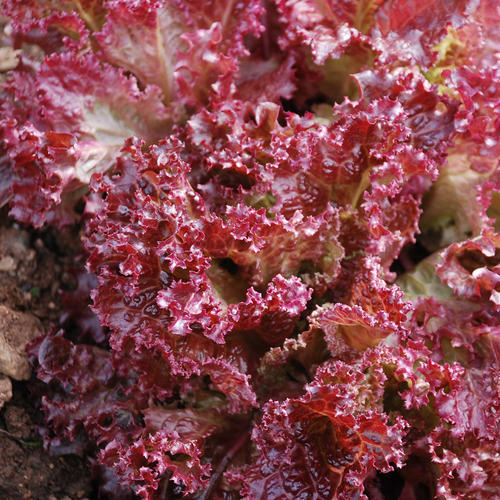
Texture: frilly